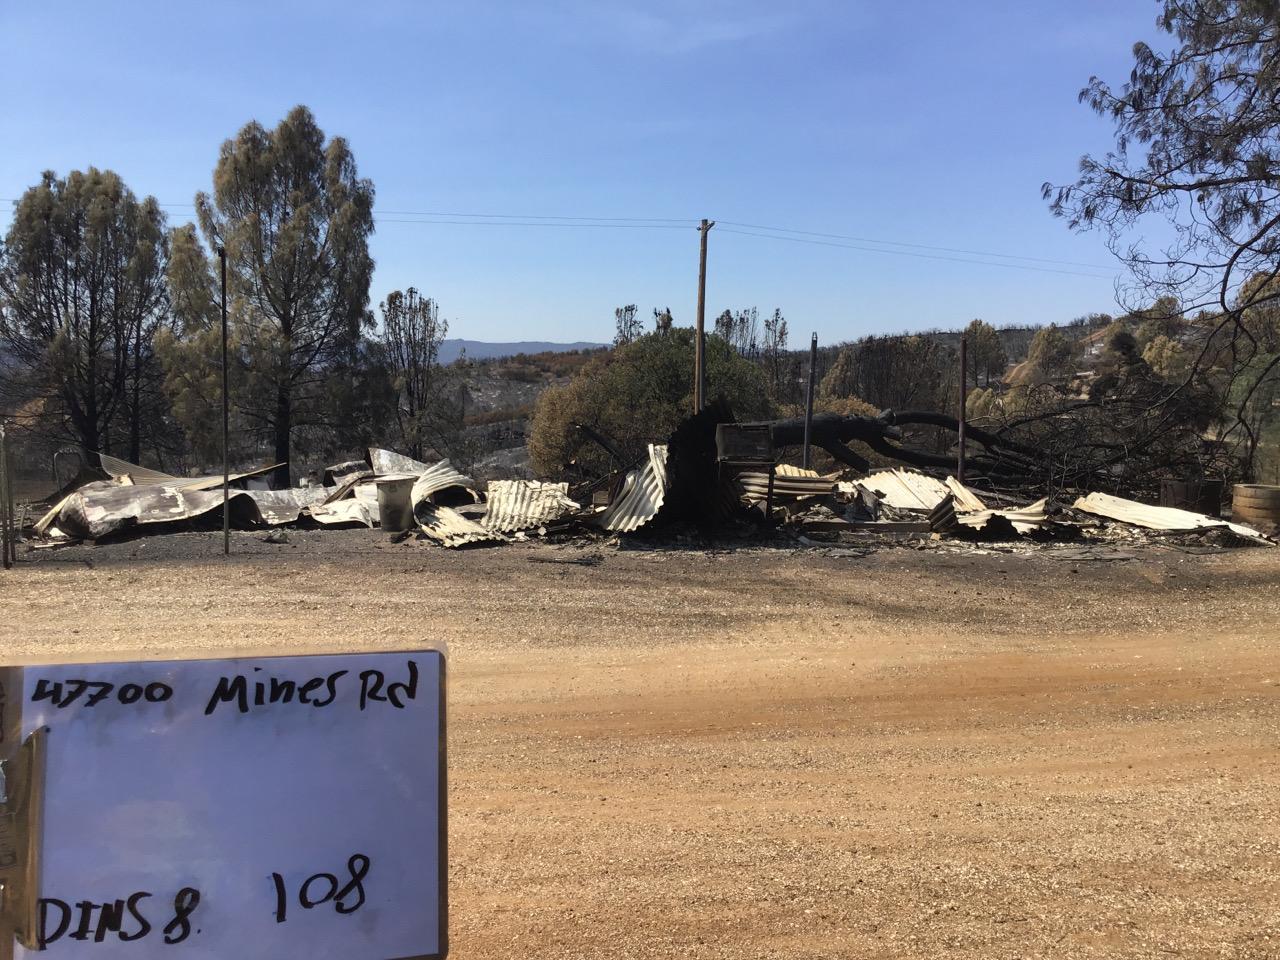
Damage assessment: destroyed